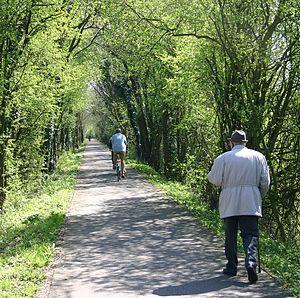
Kornelimünster, de son nom complet Kornelimünster/ Walheim, est un quartier d’Aix-la-Chapelle qui tient son nom de la sainte Cornelius.